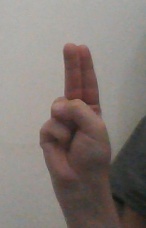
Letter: taa